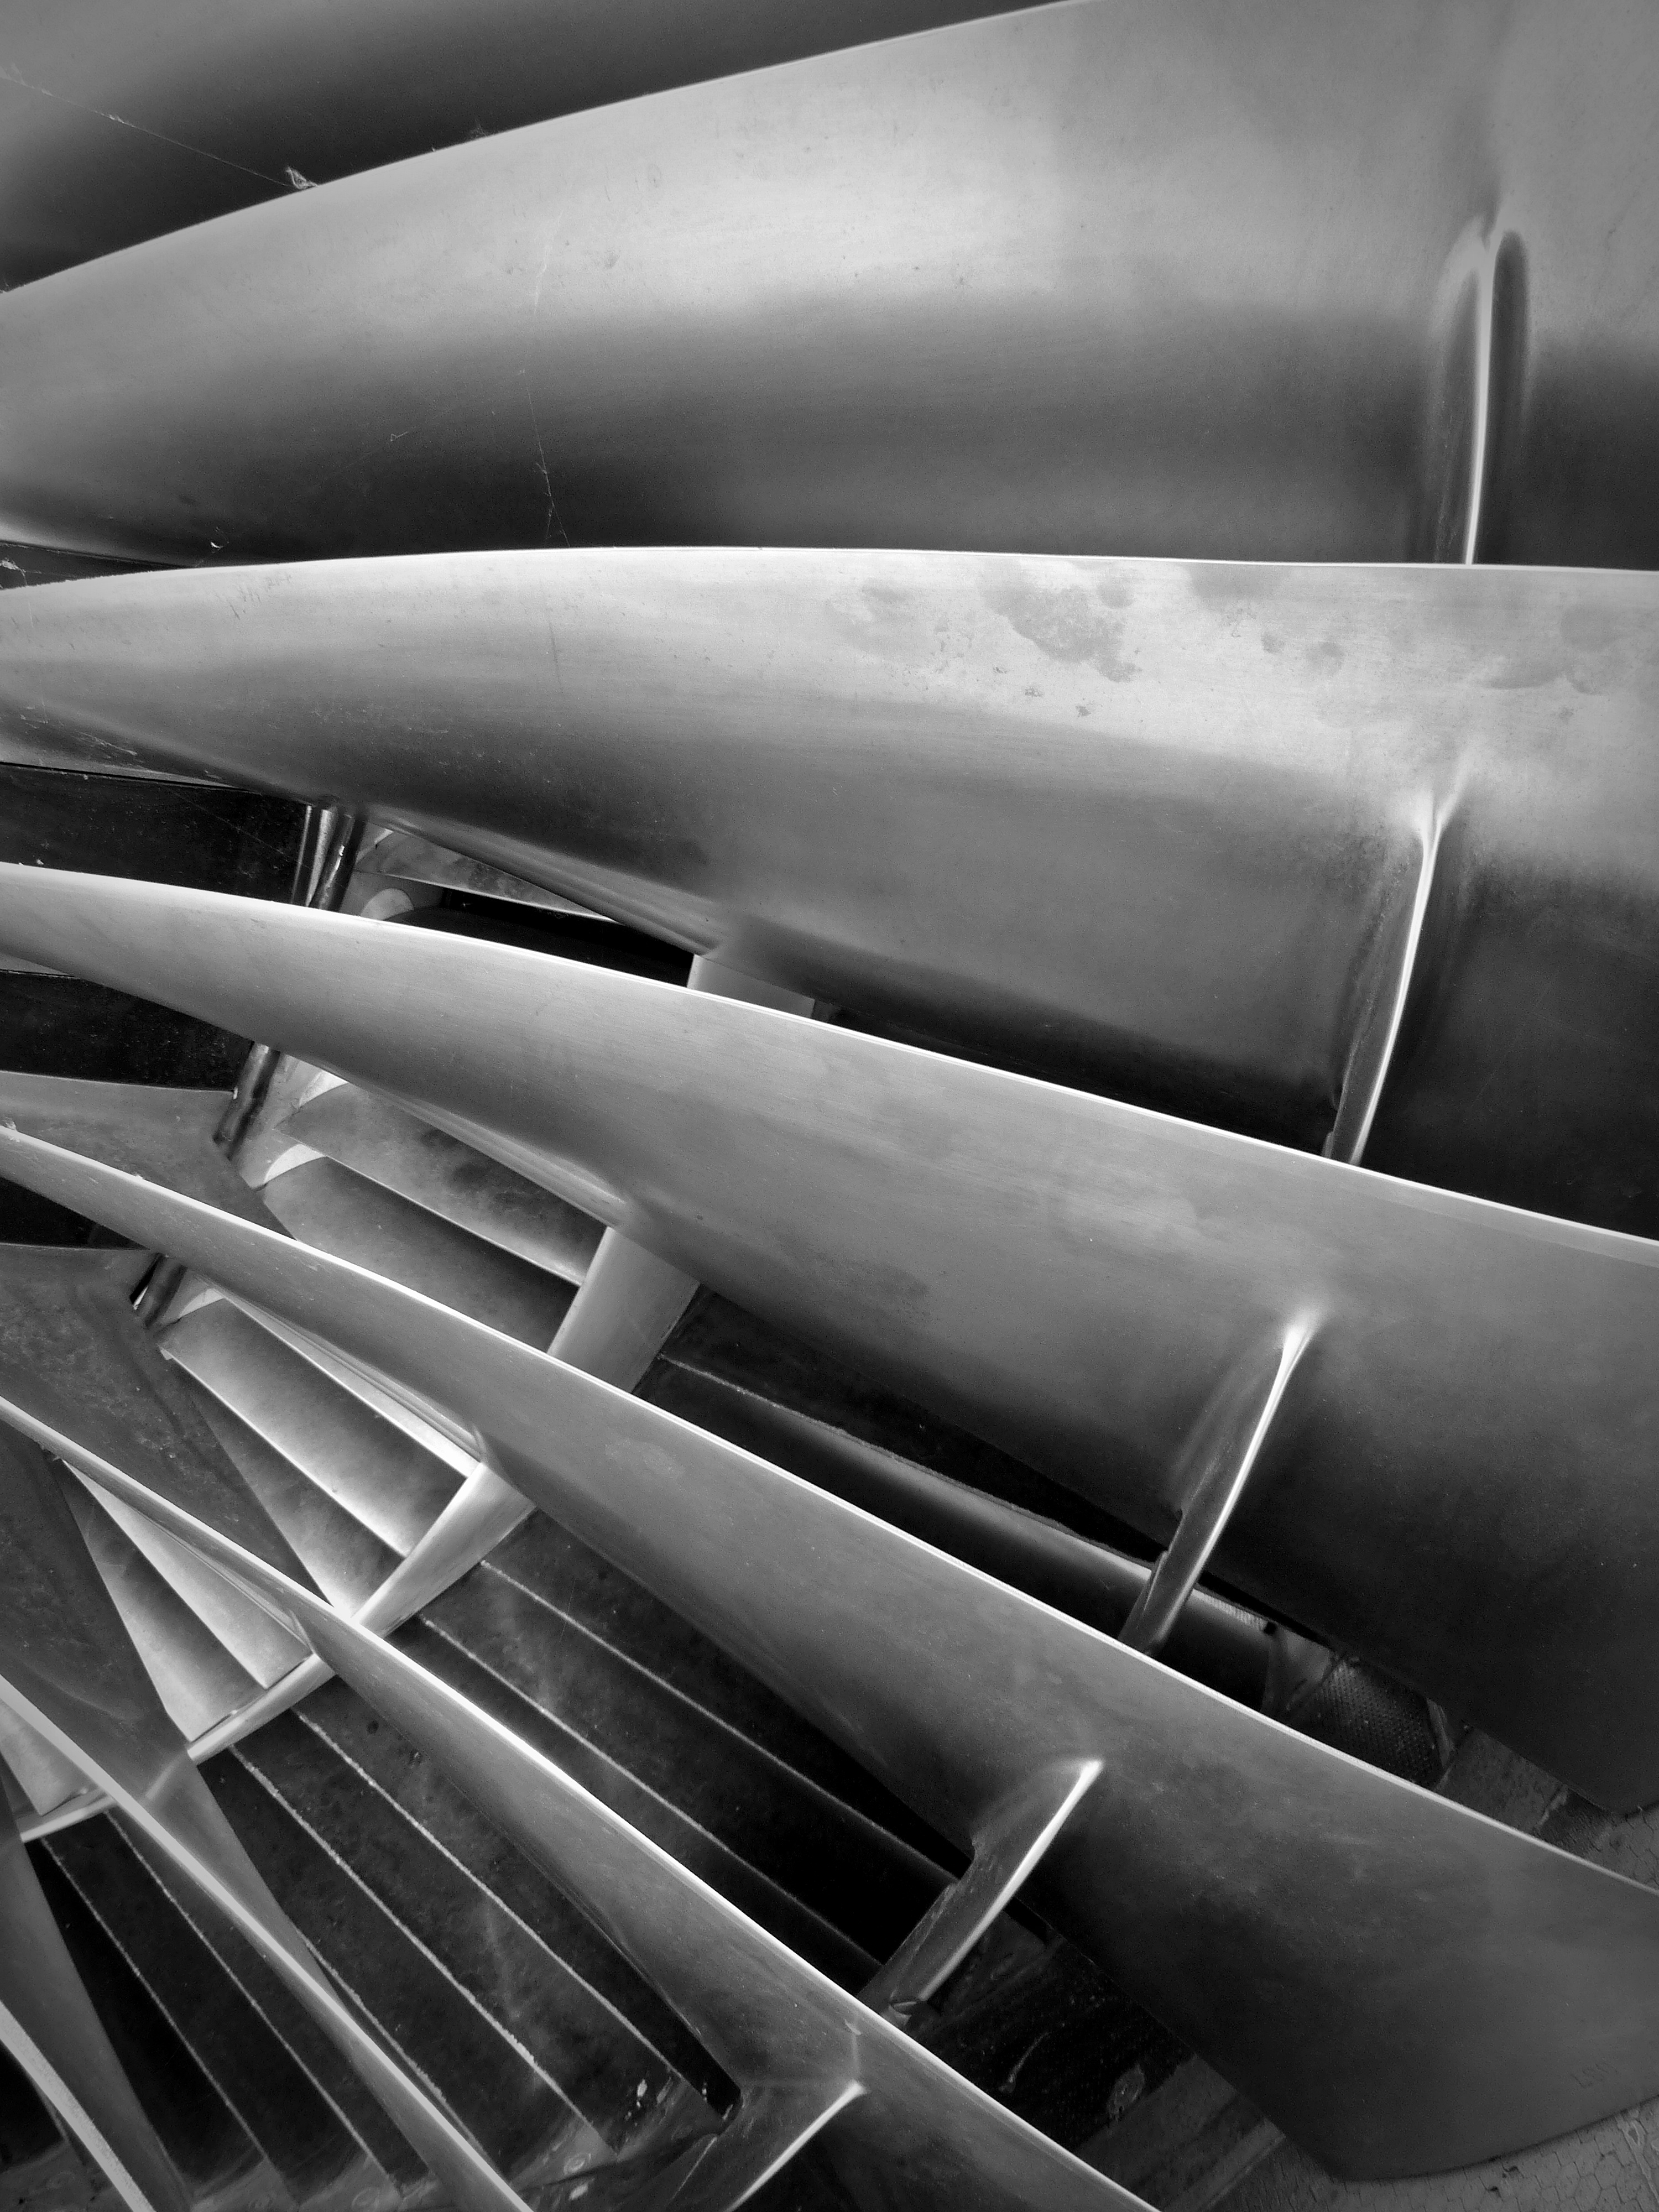
wing, light, black and white, technology, white, photography, wheel, aircraft, line, aviation, drive, metal, machine, black, monochrome, turbine, design, engine, symmetry, motor, rotor, jet engine, propeller, shape, force, rotor blades, boost, monochrome photography, automotive exterior